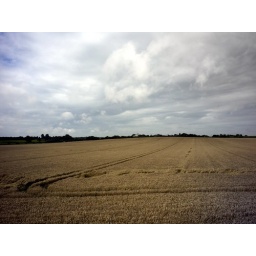
The view from our bathroom window over the fields to Bacton Church.